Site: brandenburg
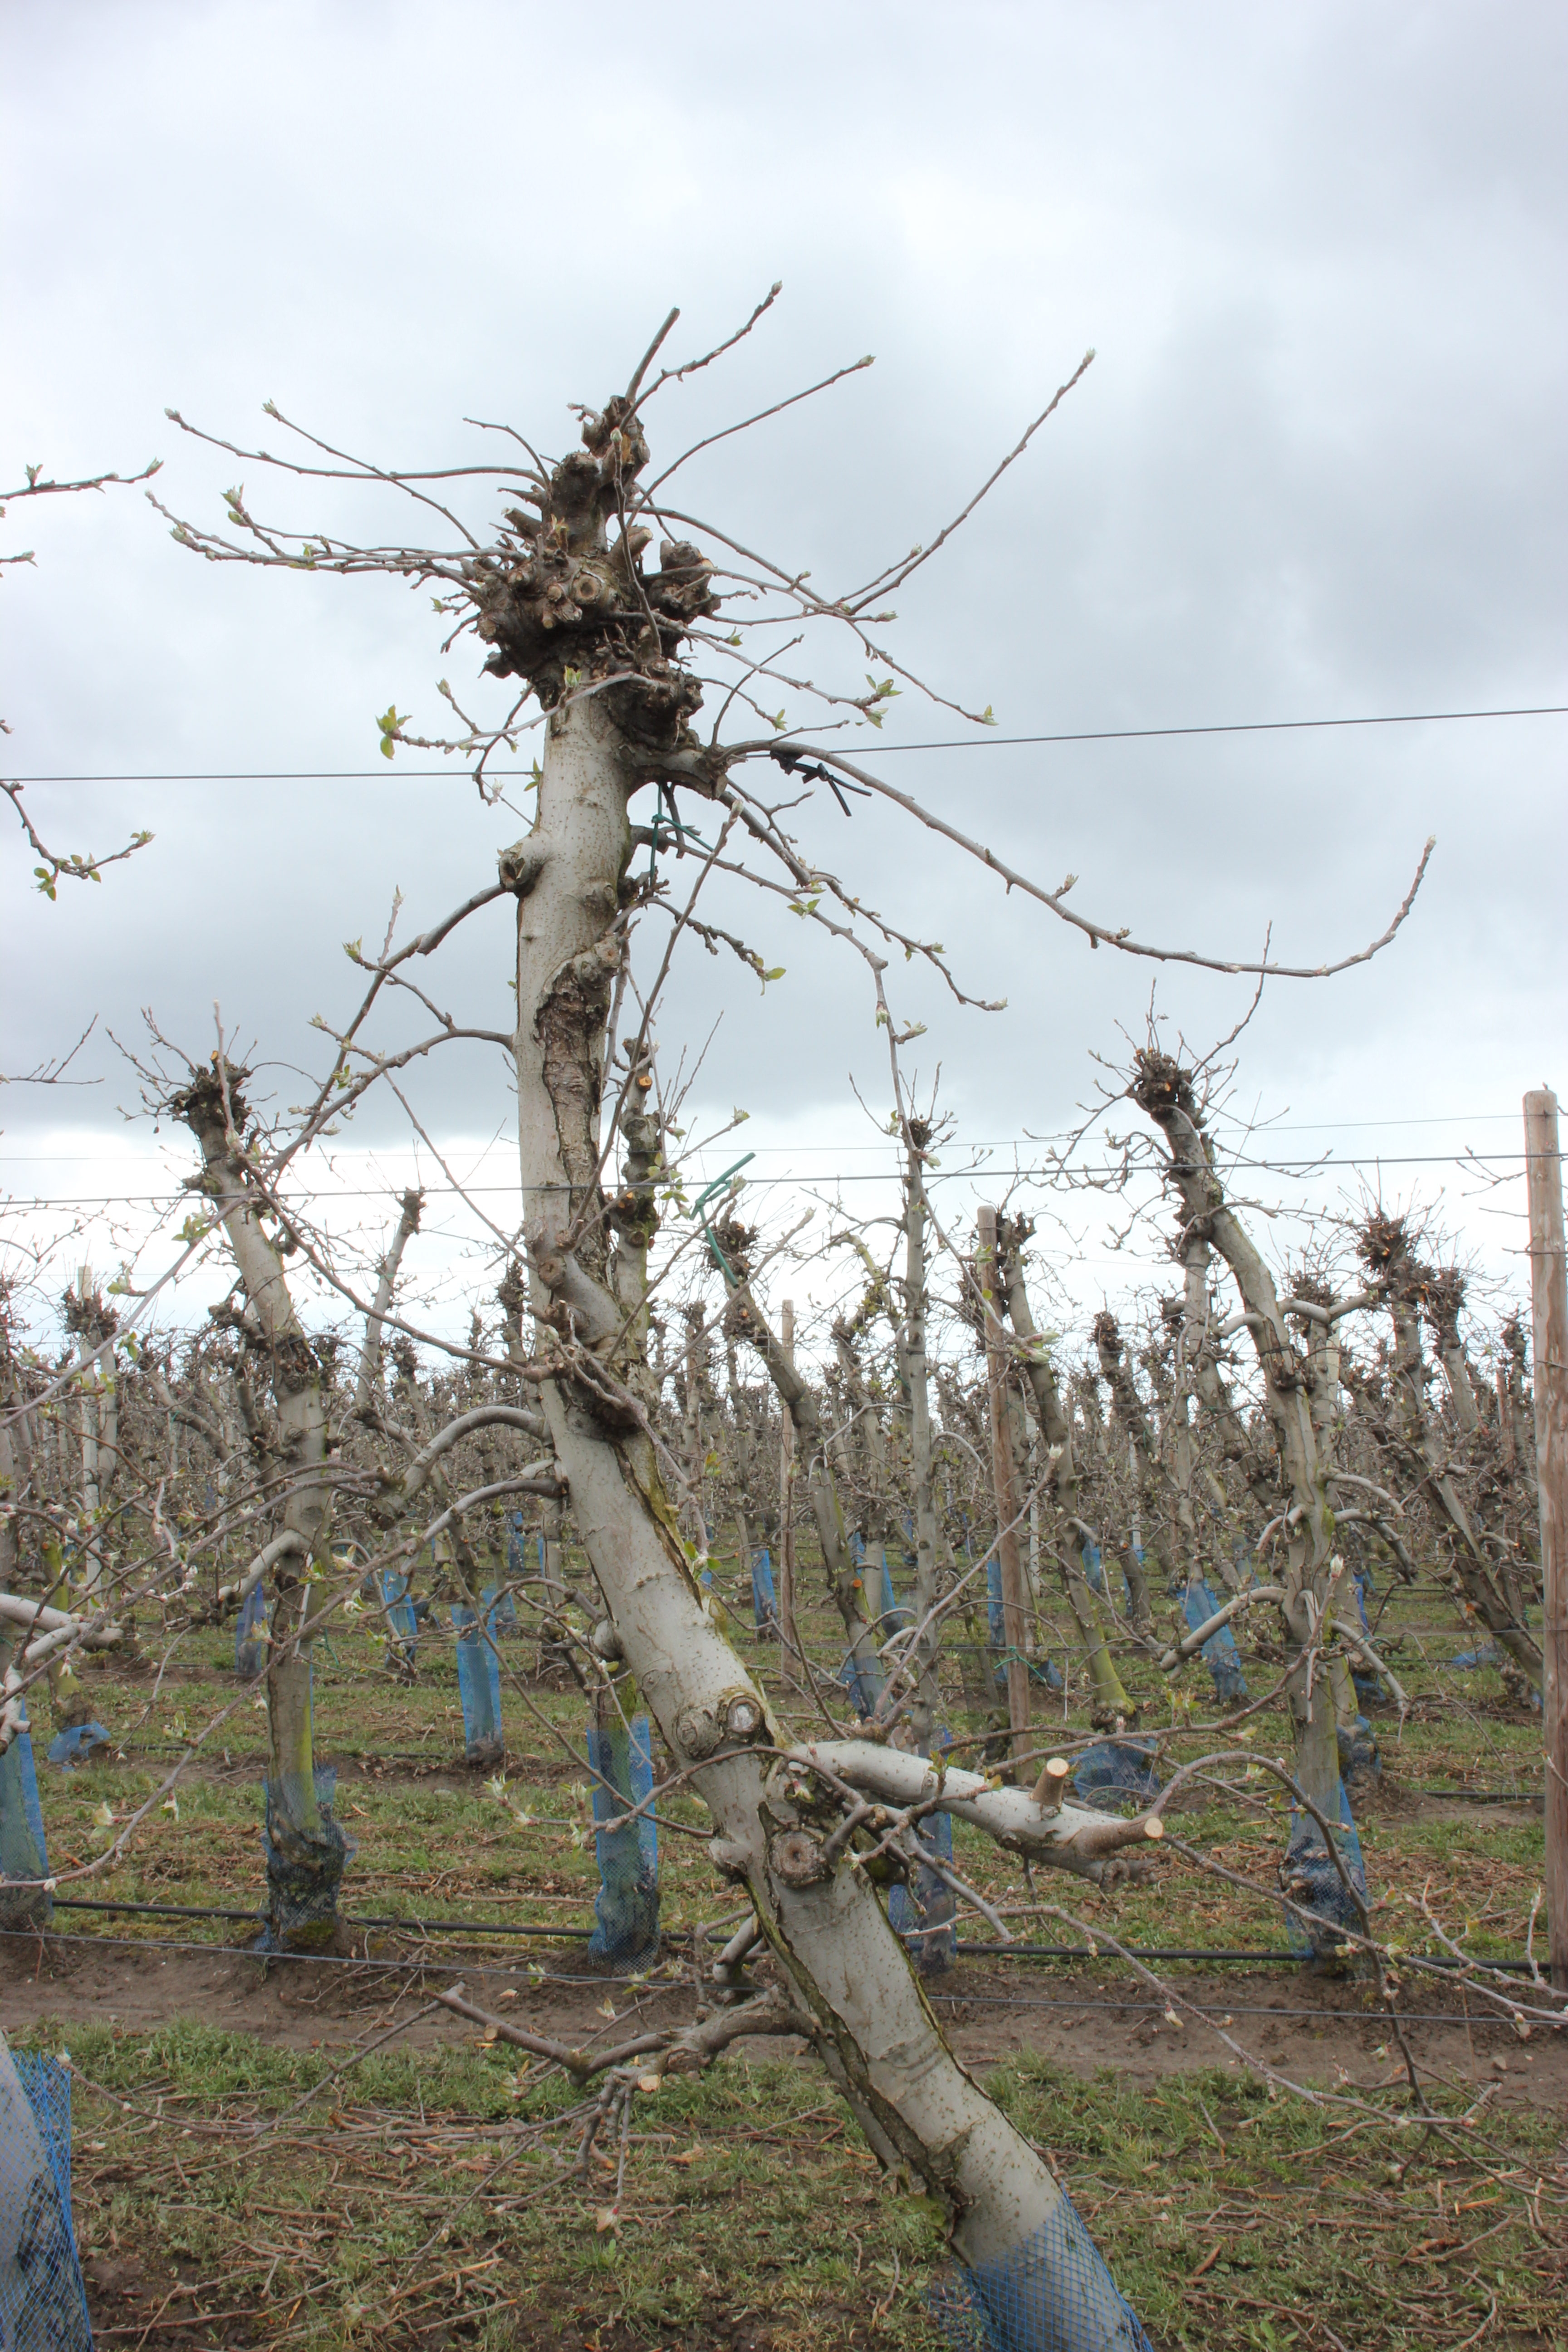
Growth stage (BBCH 55): Inflorescence emergence